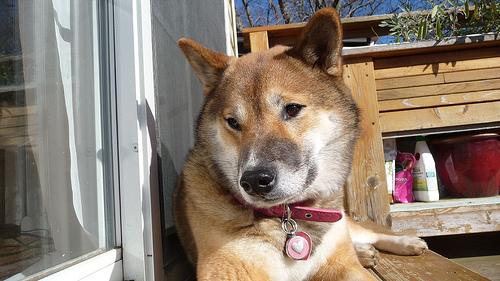
Breed: shiba inu